Bacchus (Caravaggio)

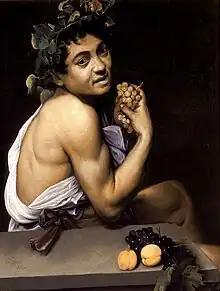
Caravaggio's "Young Sick Bacchus"

"Young Sick Bacchus" (c. 1593) is another image of Bacchus done by Caravaggio for the Borghese family. The model for this portrait is also believed to be the same model used in "Bacchus" (c. 1595). Unlike the later version, this version Bacchus' skin appears jaundiced and his body is positioned away from the viewer. Again, it is unclear if the model is Caravaggio himself or his pupil Mario Minniti. This version shows Caravaggio's interest in tenebrism. The background remains dark while the subject looks like they are under a spotlight, creating a dramatic effect forcing the viewer to focus on one aspect of the scene. Unlike the later Bacchus, this depiction focuses on the decay of Bacchus himself rather than the decay of decadence.